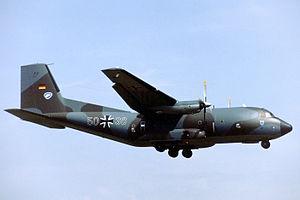
Transport Allianz est un consortium bipartite associant, pour la première série construite, Nord-Aviation, Weser Flugzeugbau et Hamburger Flugzeugbau et, à partir de la deuxième série, Aérospatiale, Messerschmitt-Bölkow-Blohm et Vereinigte Flugtechnische Werke pour construire l'avion de transport C-160 Transall.